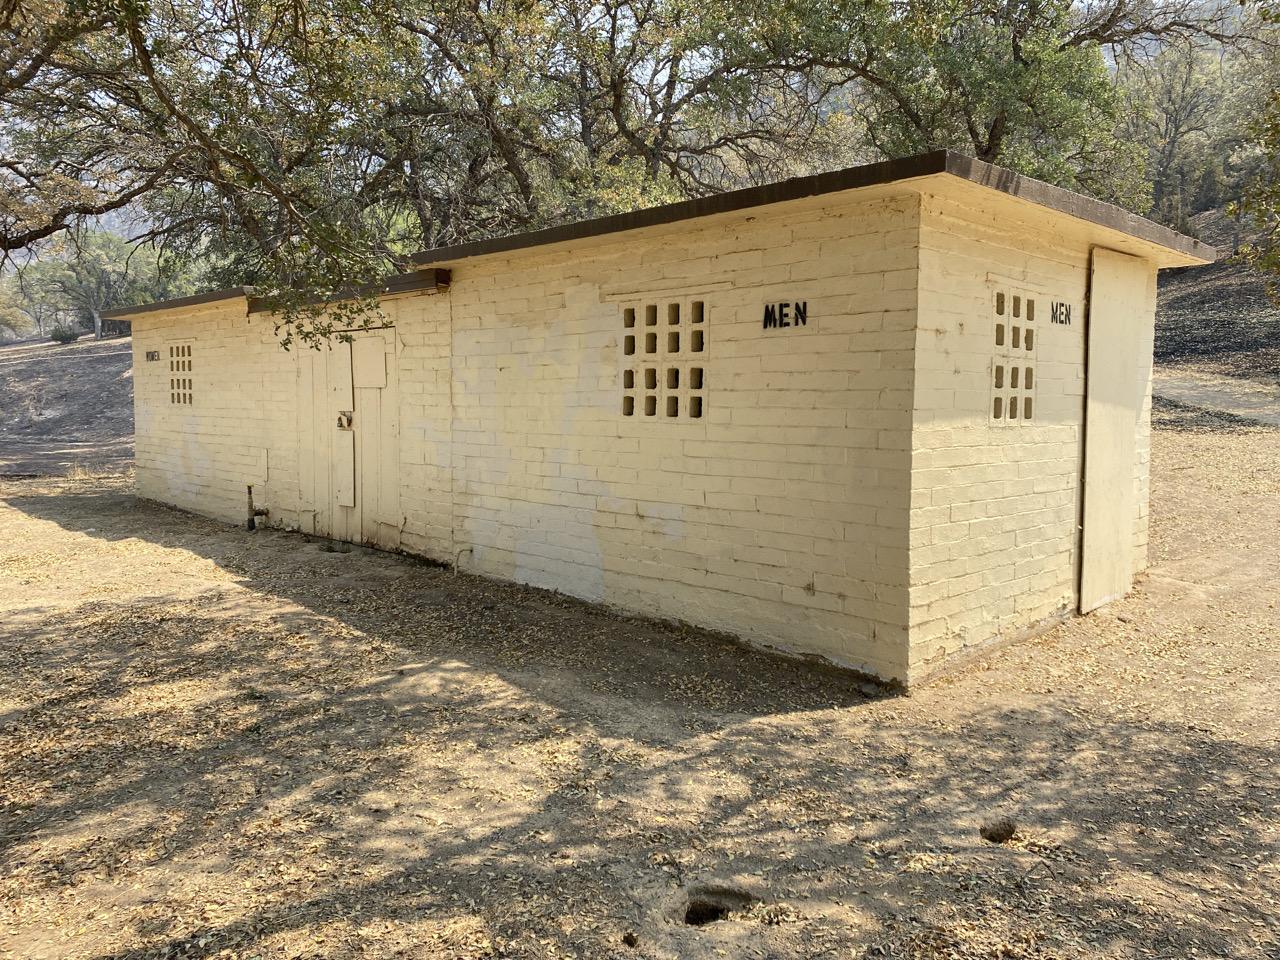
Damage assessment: no_damage